Redback spider

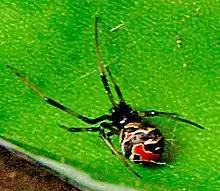
A juvenile female, showing typical white banding

The adult female redback has a body around long, with slender legs, the first pair of which are longer than the rest. The round abdomen is a deep black (occasionally brownish), with a red (sometimes orange) longitudinal stripe on the upper surface and an hourglass-shaped scarlet streak on the underside. Females with incomplete markings or all-black abdomens occasionally occur. The cephalothorax is much smaller than the abdomen, and is black. Redback spiderlings are grey with dark spots, and become darker with each moult. Juvenile females have additional white markings on the abdomen. The bright scarlet red colours may serve as a warning to potential predators. Each spider has a pair of venom glands, one attached to each of its chelicerae with very small fangs. Small compared to the female, the male redback is long and is light brown, with white markings on the upper side of the abdomen and a pale hourglass marking on the underside.